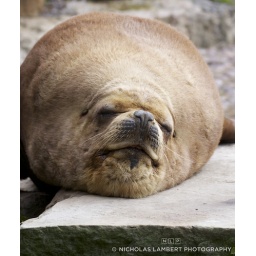
This seas lion was sleeping on the rock near his pool.